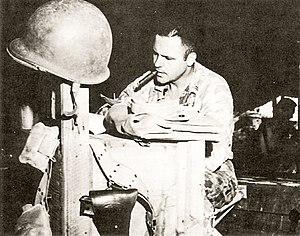
Le colonel David M. Shoup en 1943 lors des opérations à Tarawa.
David Monroe Shoup est un général du Corps des Marines des États-Unis qui a reçu la Medal of Honor lors de la Seconde Guerre mondiale. Il est nommé 22ᵉ commandant du Corps des Marines en 1960, et, après sa retraite, il devient l'un des plus importants critiques de la guerre du Viêt Nam.